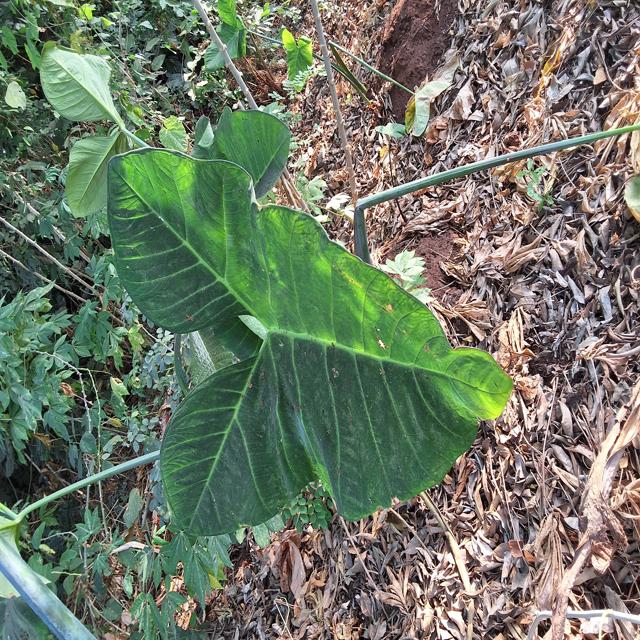
Label: Healthy